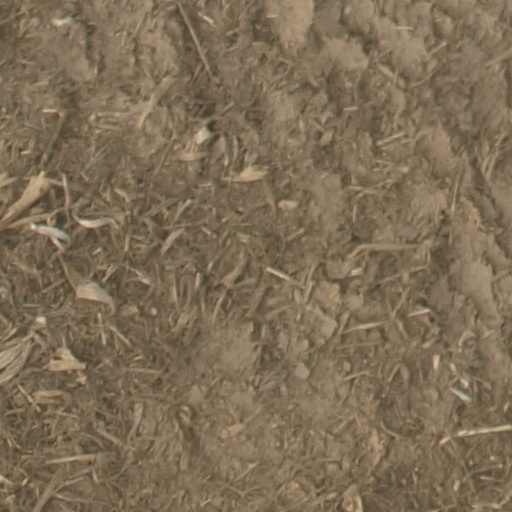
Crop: maize; corn